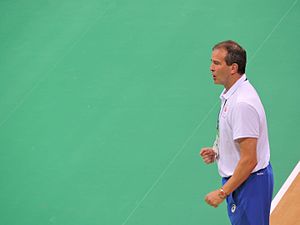
Hollands håndboldlandshold (damer) / Resultater / OL
Den tidligere landstræner Henk Groener under Sommer-OL 2016.
Nederlandenes håndboldlandshold er det Nederlandske landshold i håndbold for kvinder som også deltager i internationale håndboldkonkurrencer. De reguleres af Nederlands Handbal Verbond.